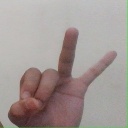
अक्षर: ण